Royal Baking Powder Company

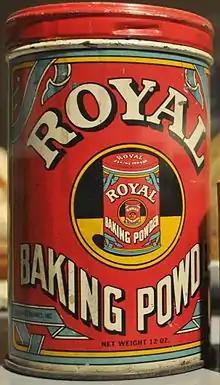
Royal Baking Powder, early to mid 20th century

The company was started by brothers Joseph Christoffel Hoagland and Cornelius Nevius Hoagland in 1866, It later came under the ownership of William Ziegler, and then his adopted son, William Ziegler Jr.